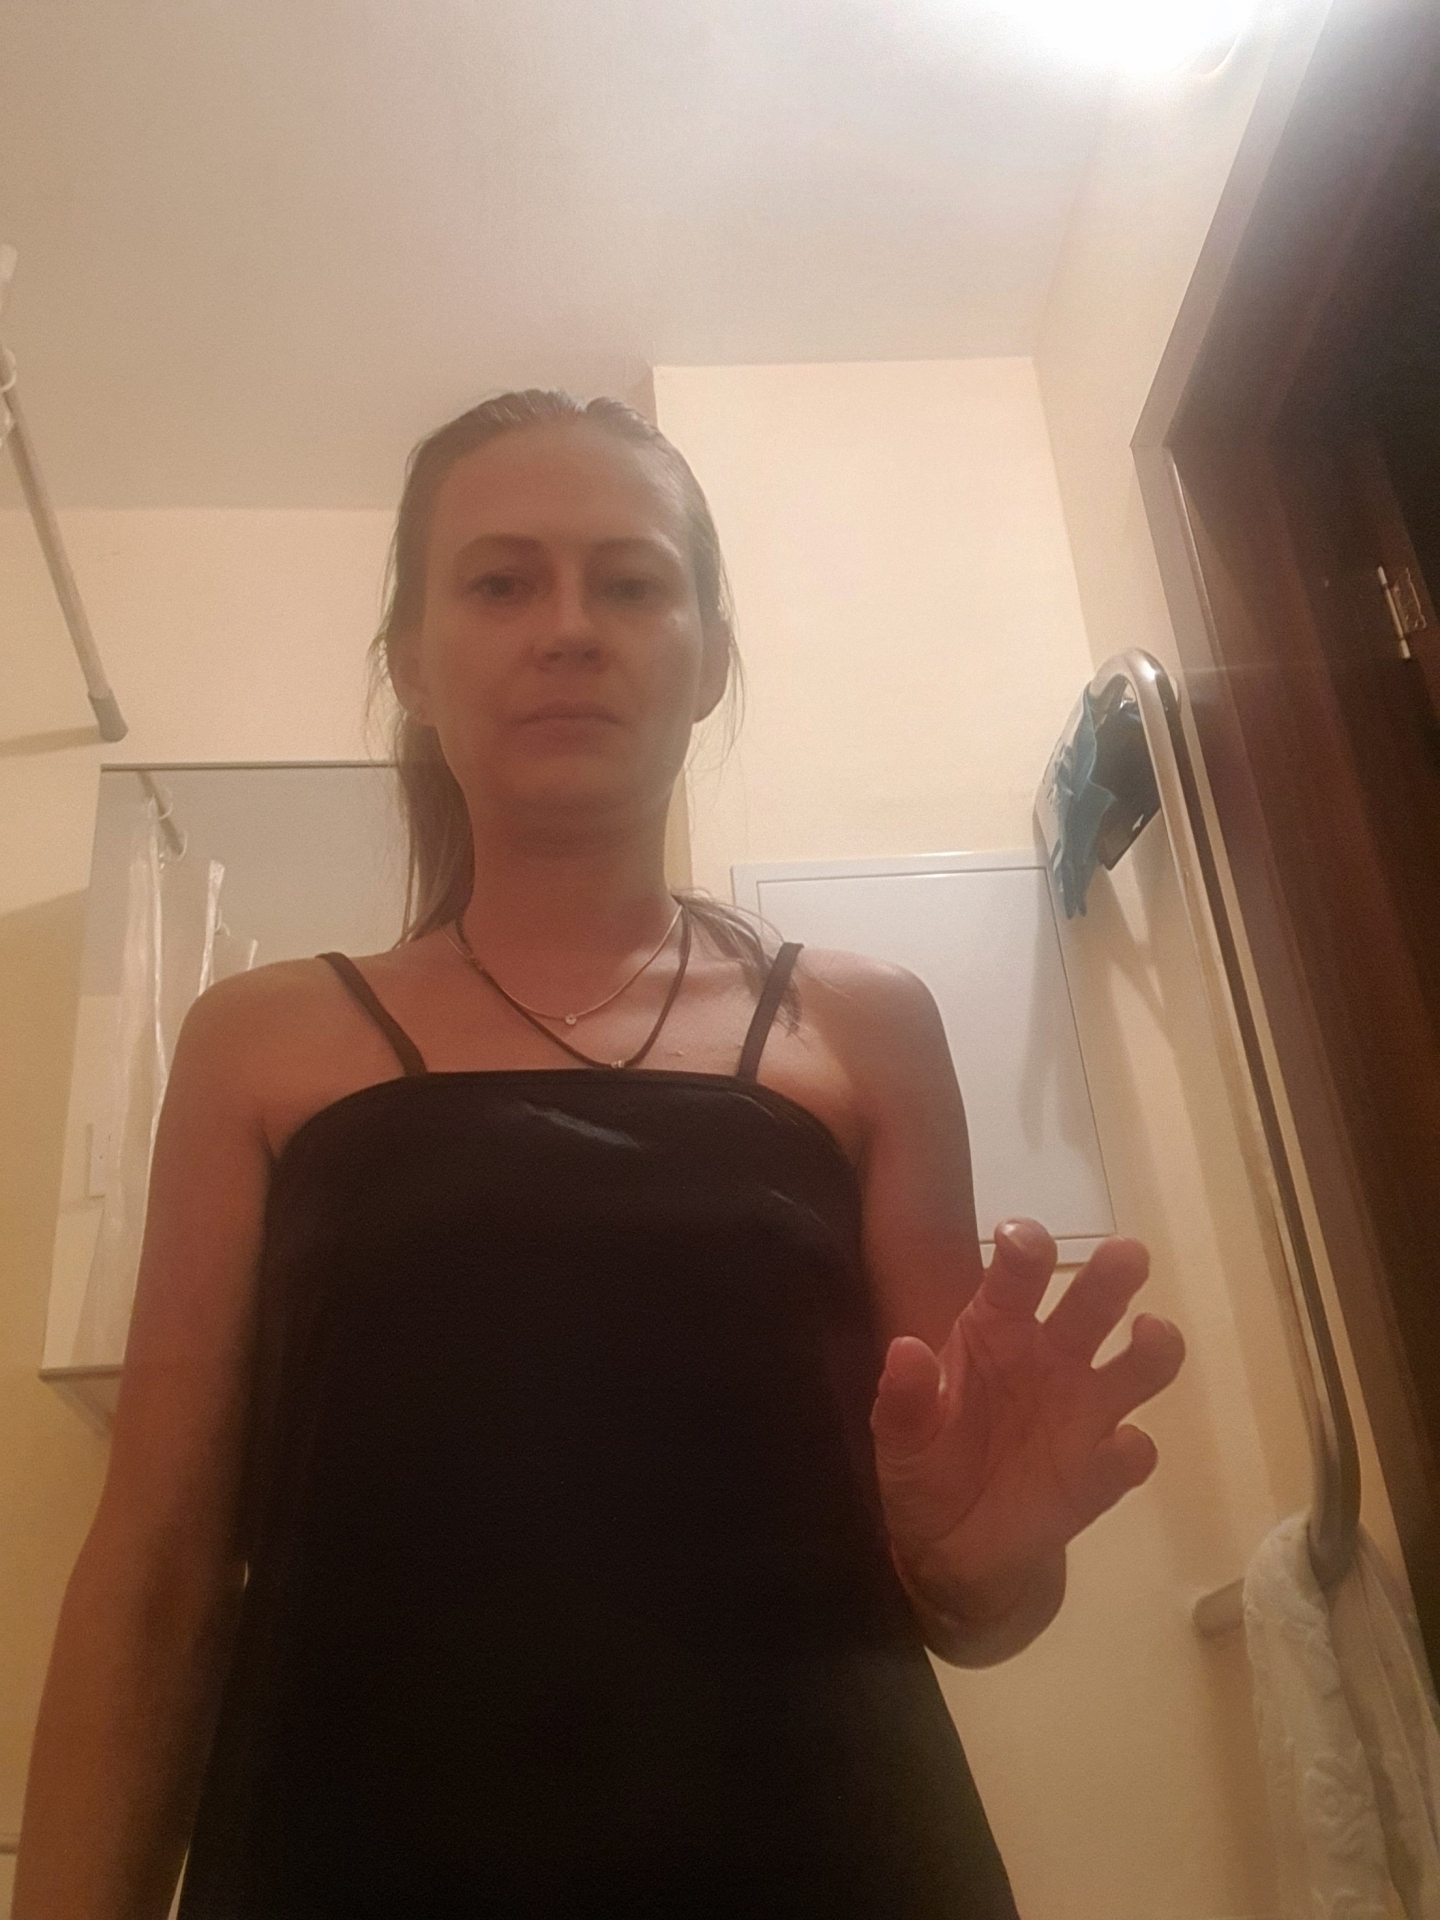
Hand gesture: grabbing